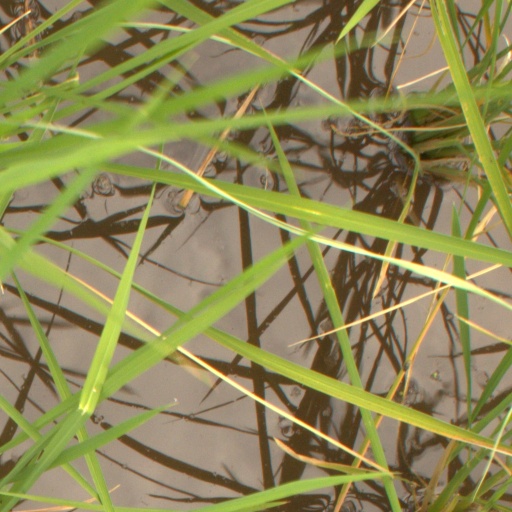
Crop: rice